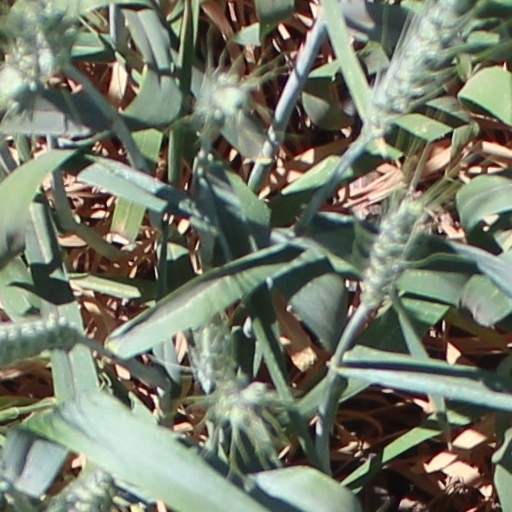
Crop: wheat